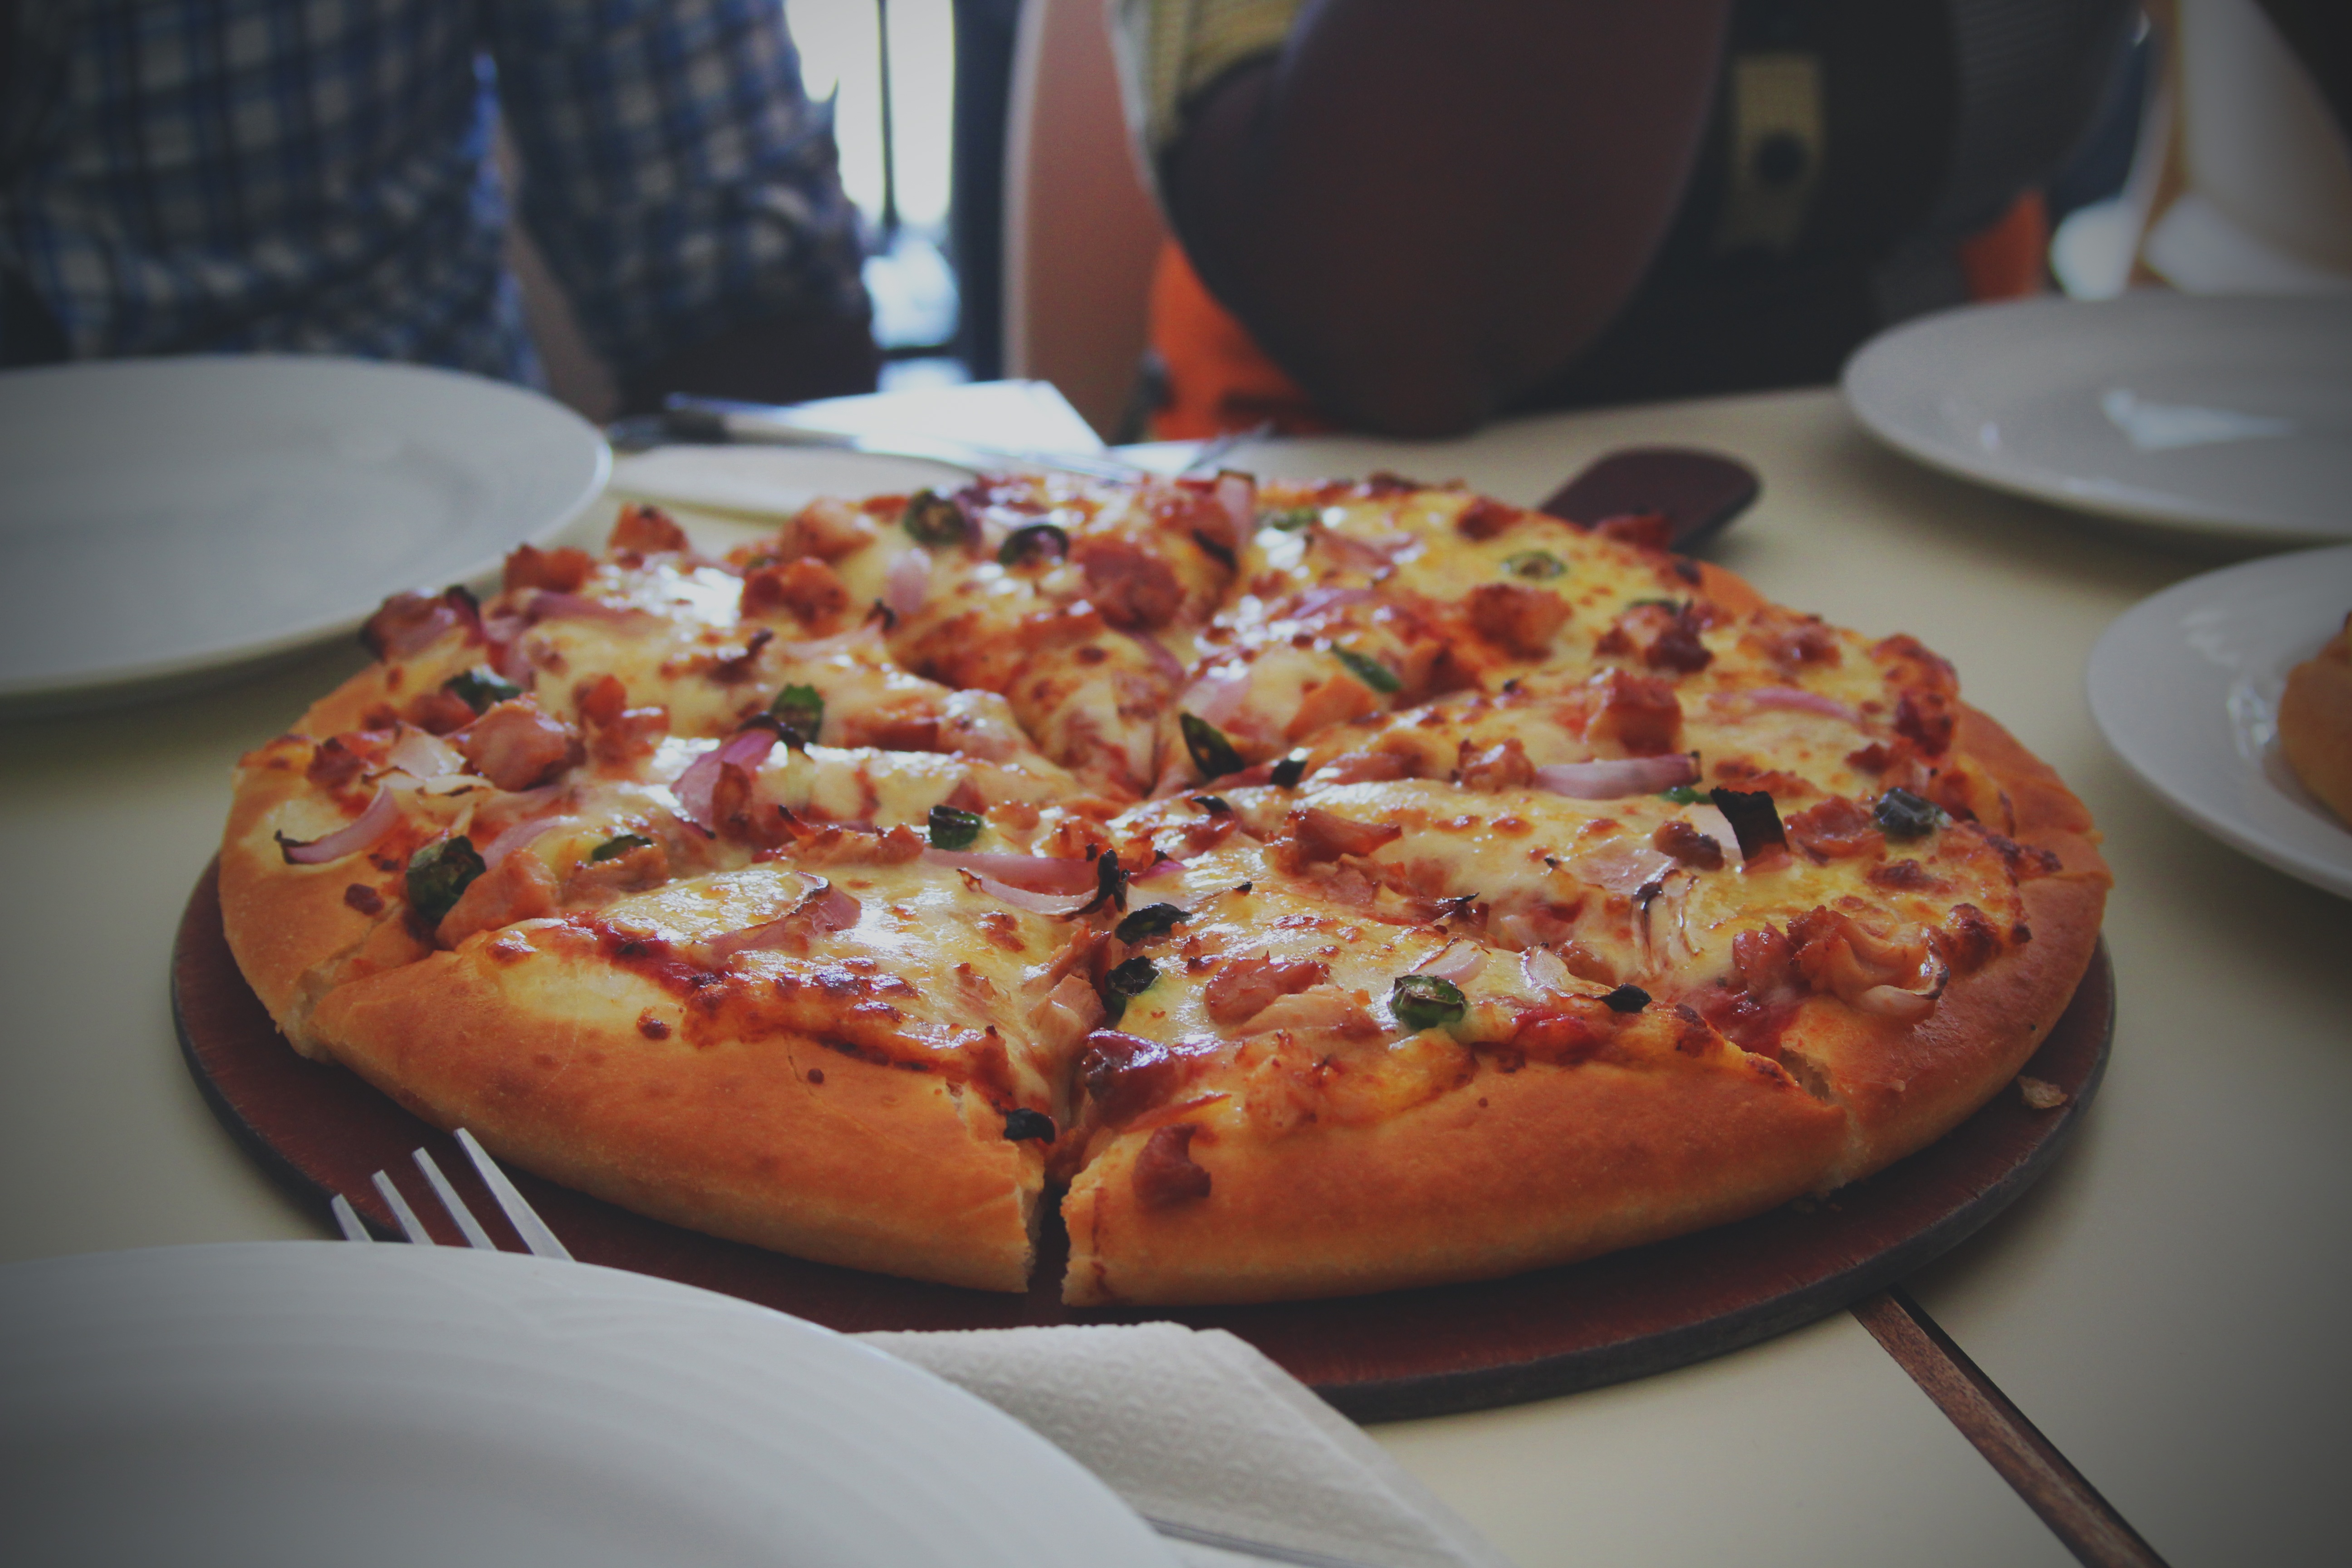
restaurant, dish, meal, food, red, produce, menu, plate, kitchen, breakfast, baking, snack, dessert, meat, lunch, cuisine, onion, circle, pizza, cheese, tomato, eating, dinner, italian, mozzarella, baked goods, italian food